Education in El Salvador

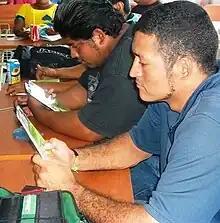
Class in El Salvador

Education in El Salvador is regulated by the country's Ministry of Education. El Salvador consists of the following levels of education: